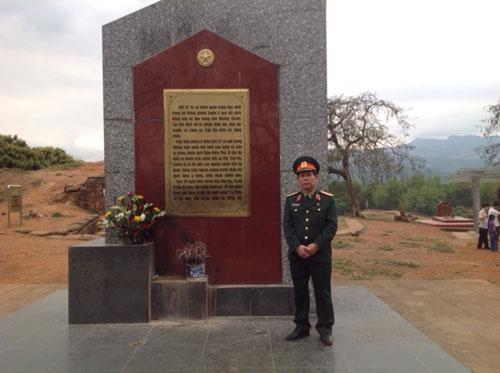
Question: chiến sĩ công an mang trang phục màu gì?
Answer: màu xanh lá